1985 The Winston

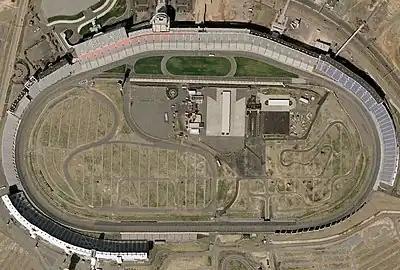
Charlotte Motor Speedway, the track where the race was held.

The Winston was open to race winners from the 1984 season. The pole position was awarded to the defending Winston Cup champion while the rest of the field was determined by the total number of wins from last season, with driver's points used as the tiebreaker.